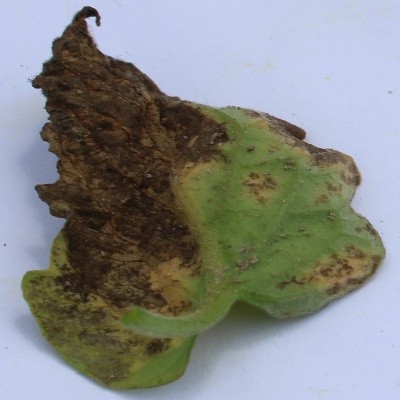
Crop: Tomato
Condition: leaf blight